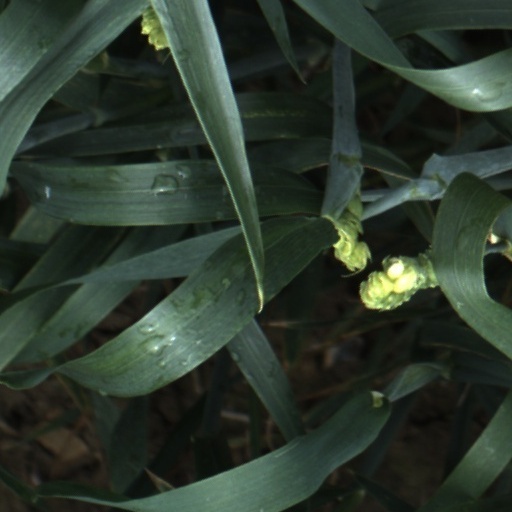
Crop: wheat